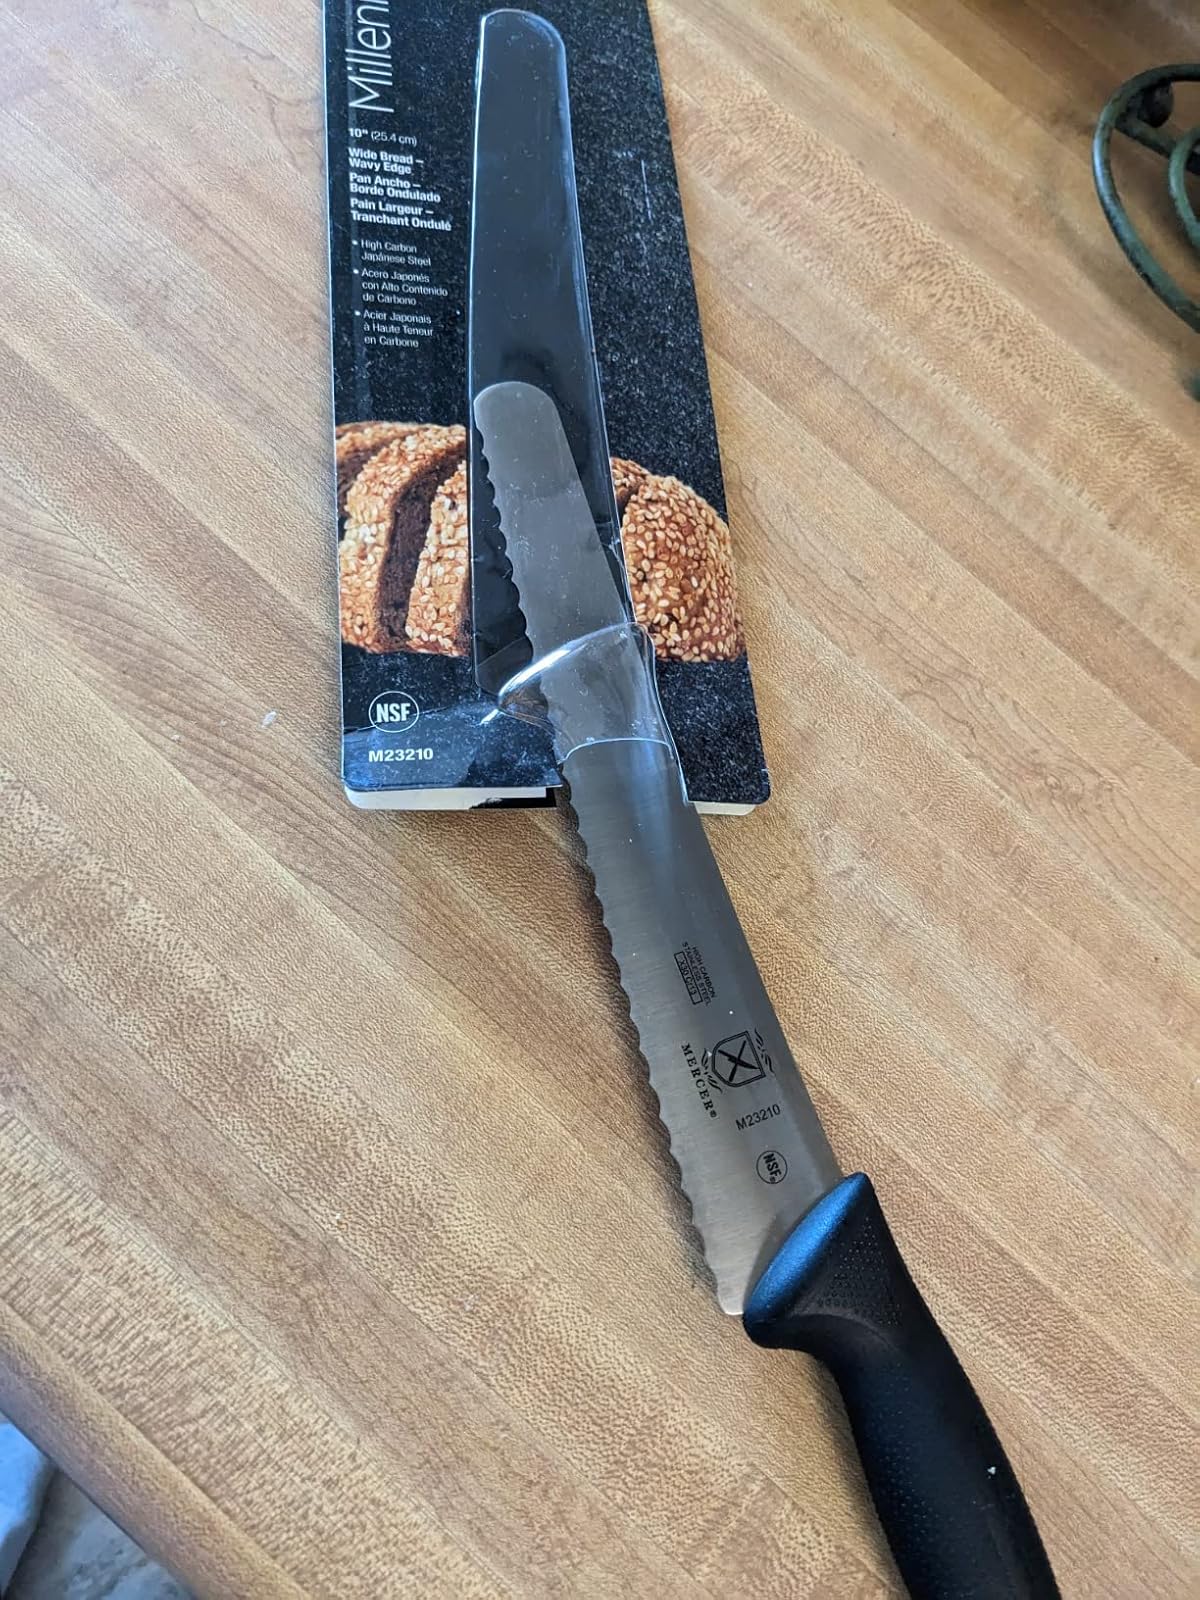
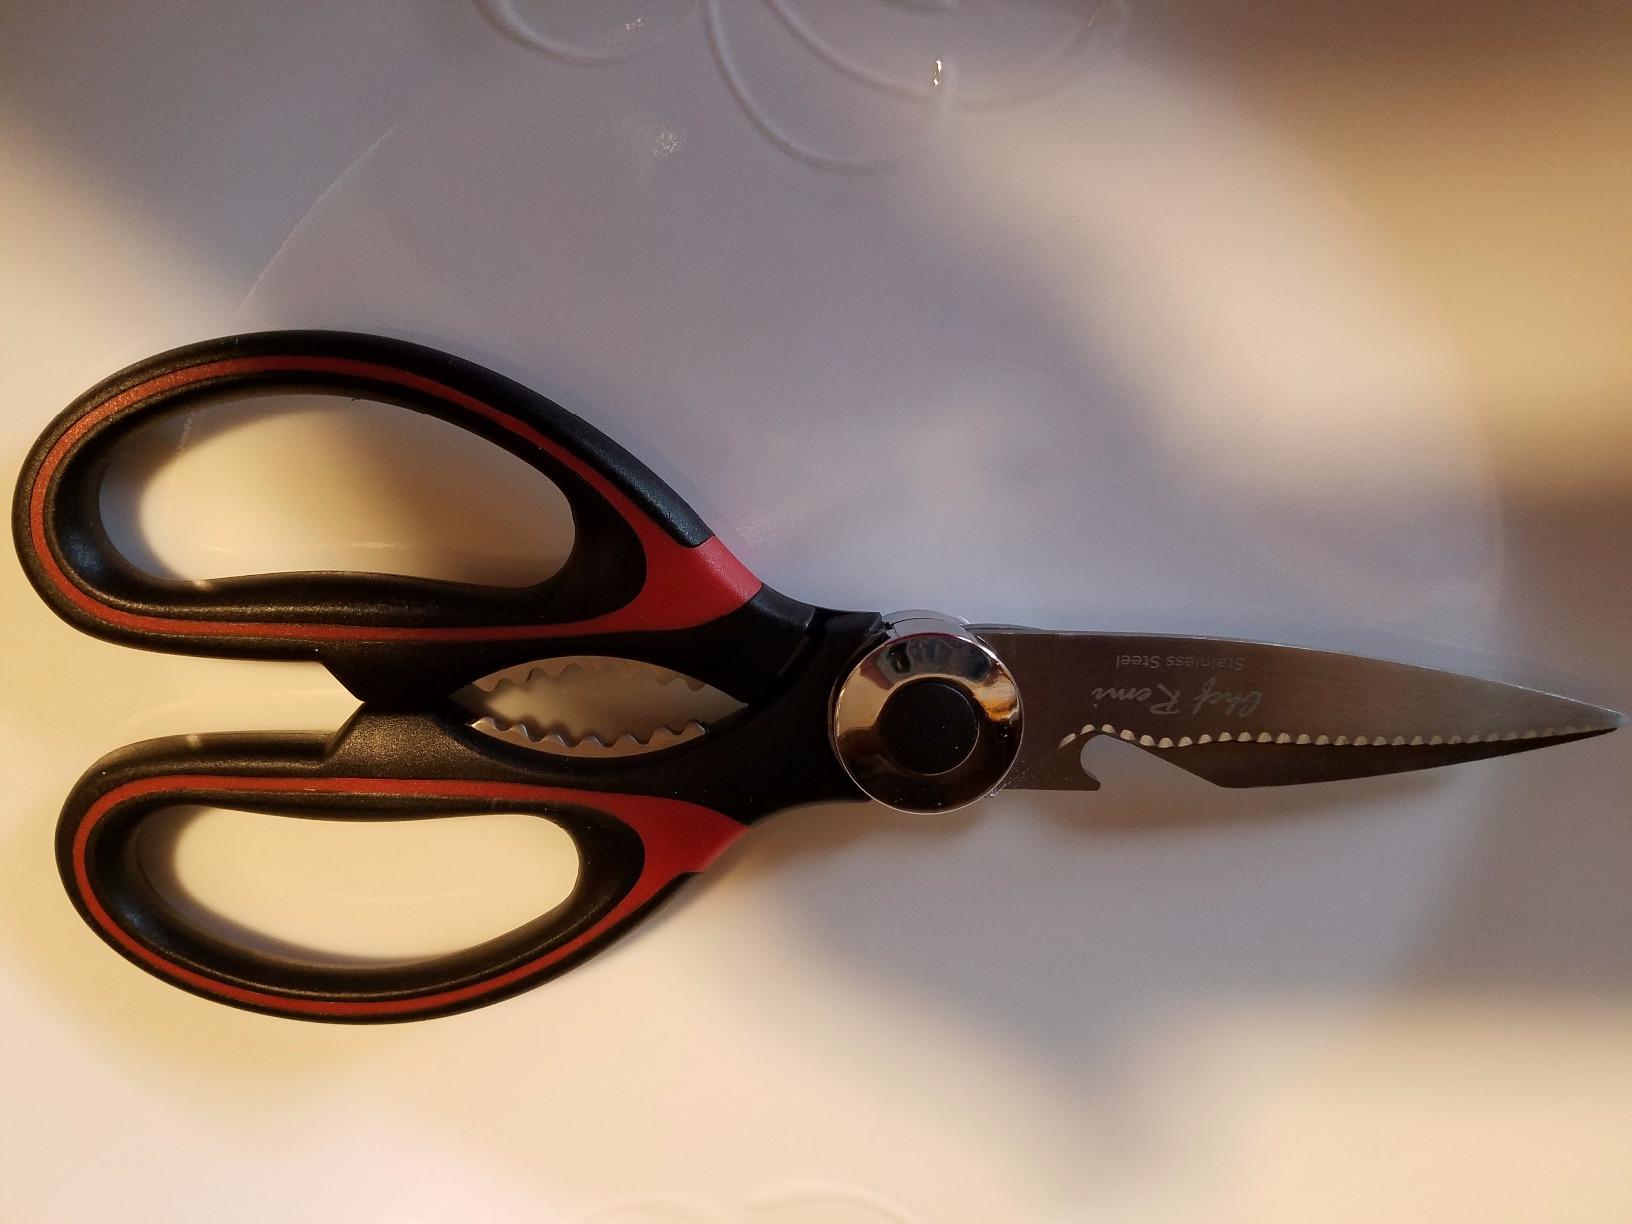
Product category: items_knife
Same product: no